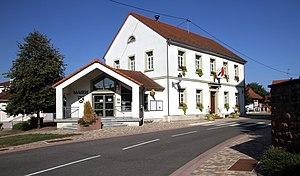
Mairie de Salmbach.